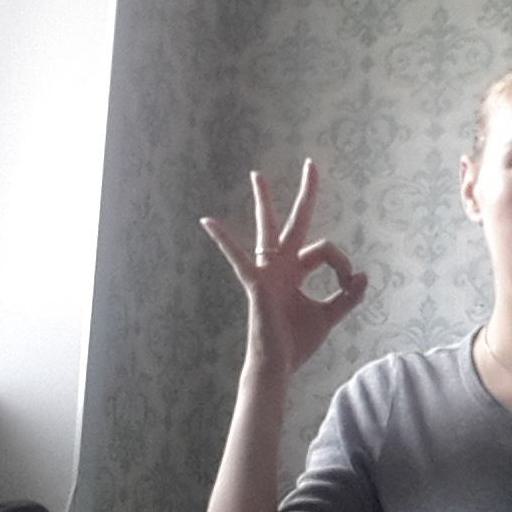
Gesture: ok